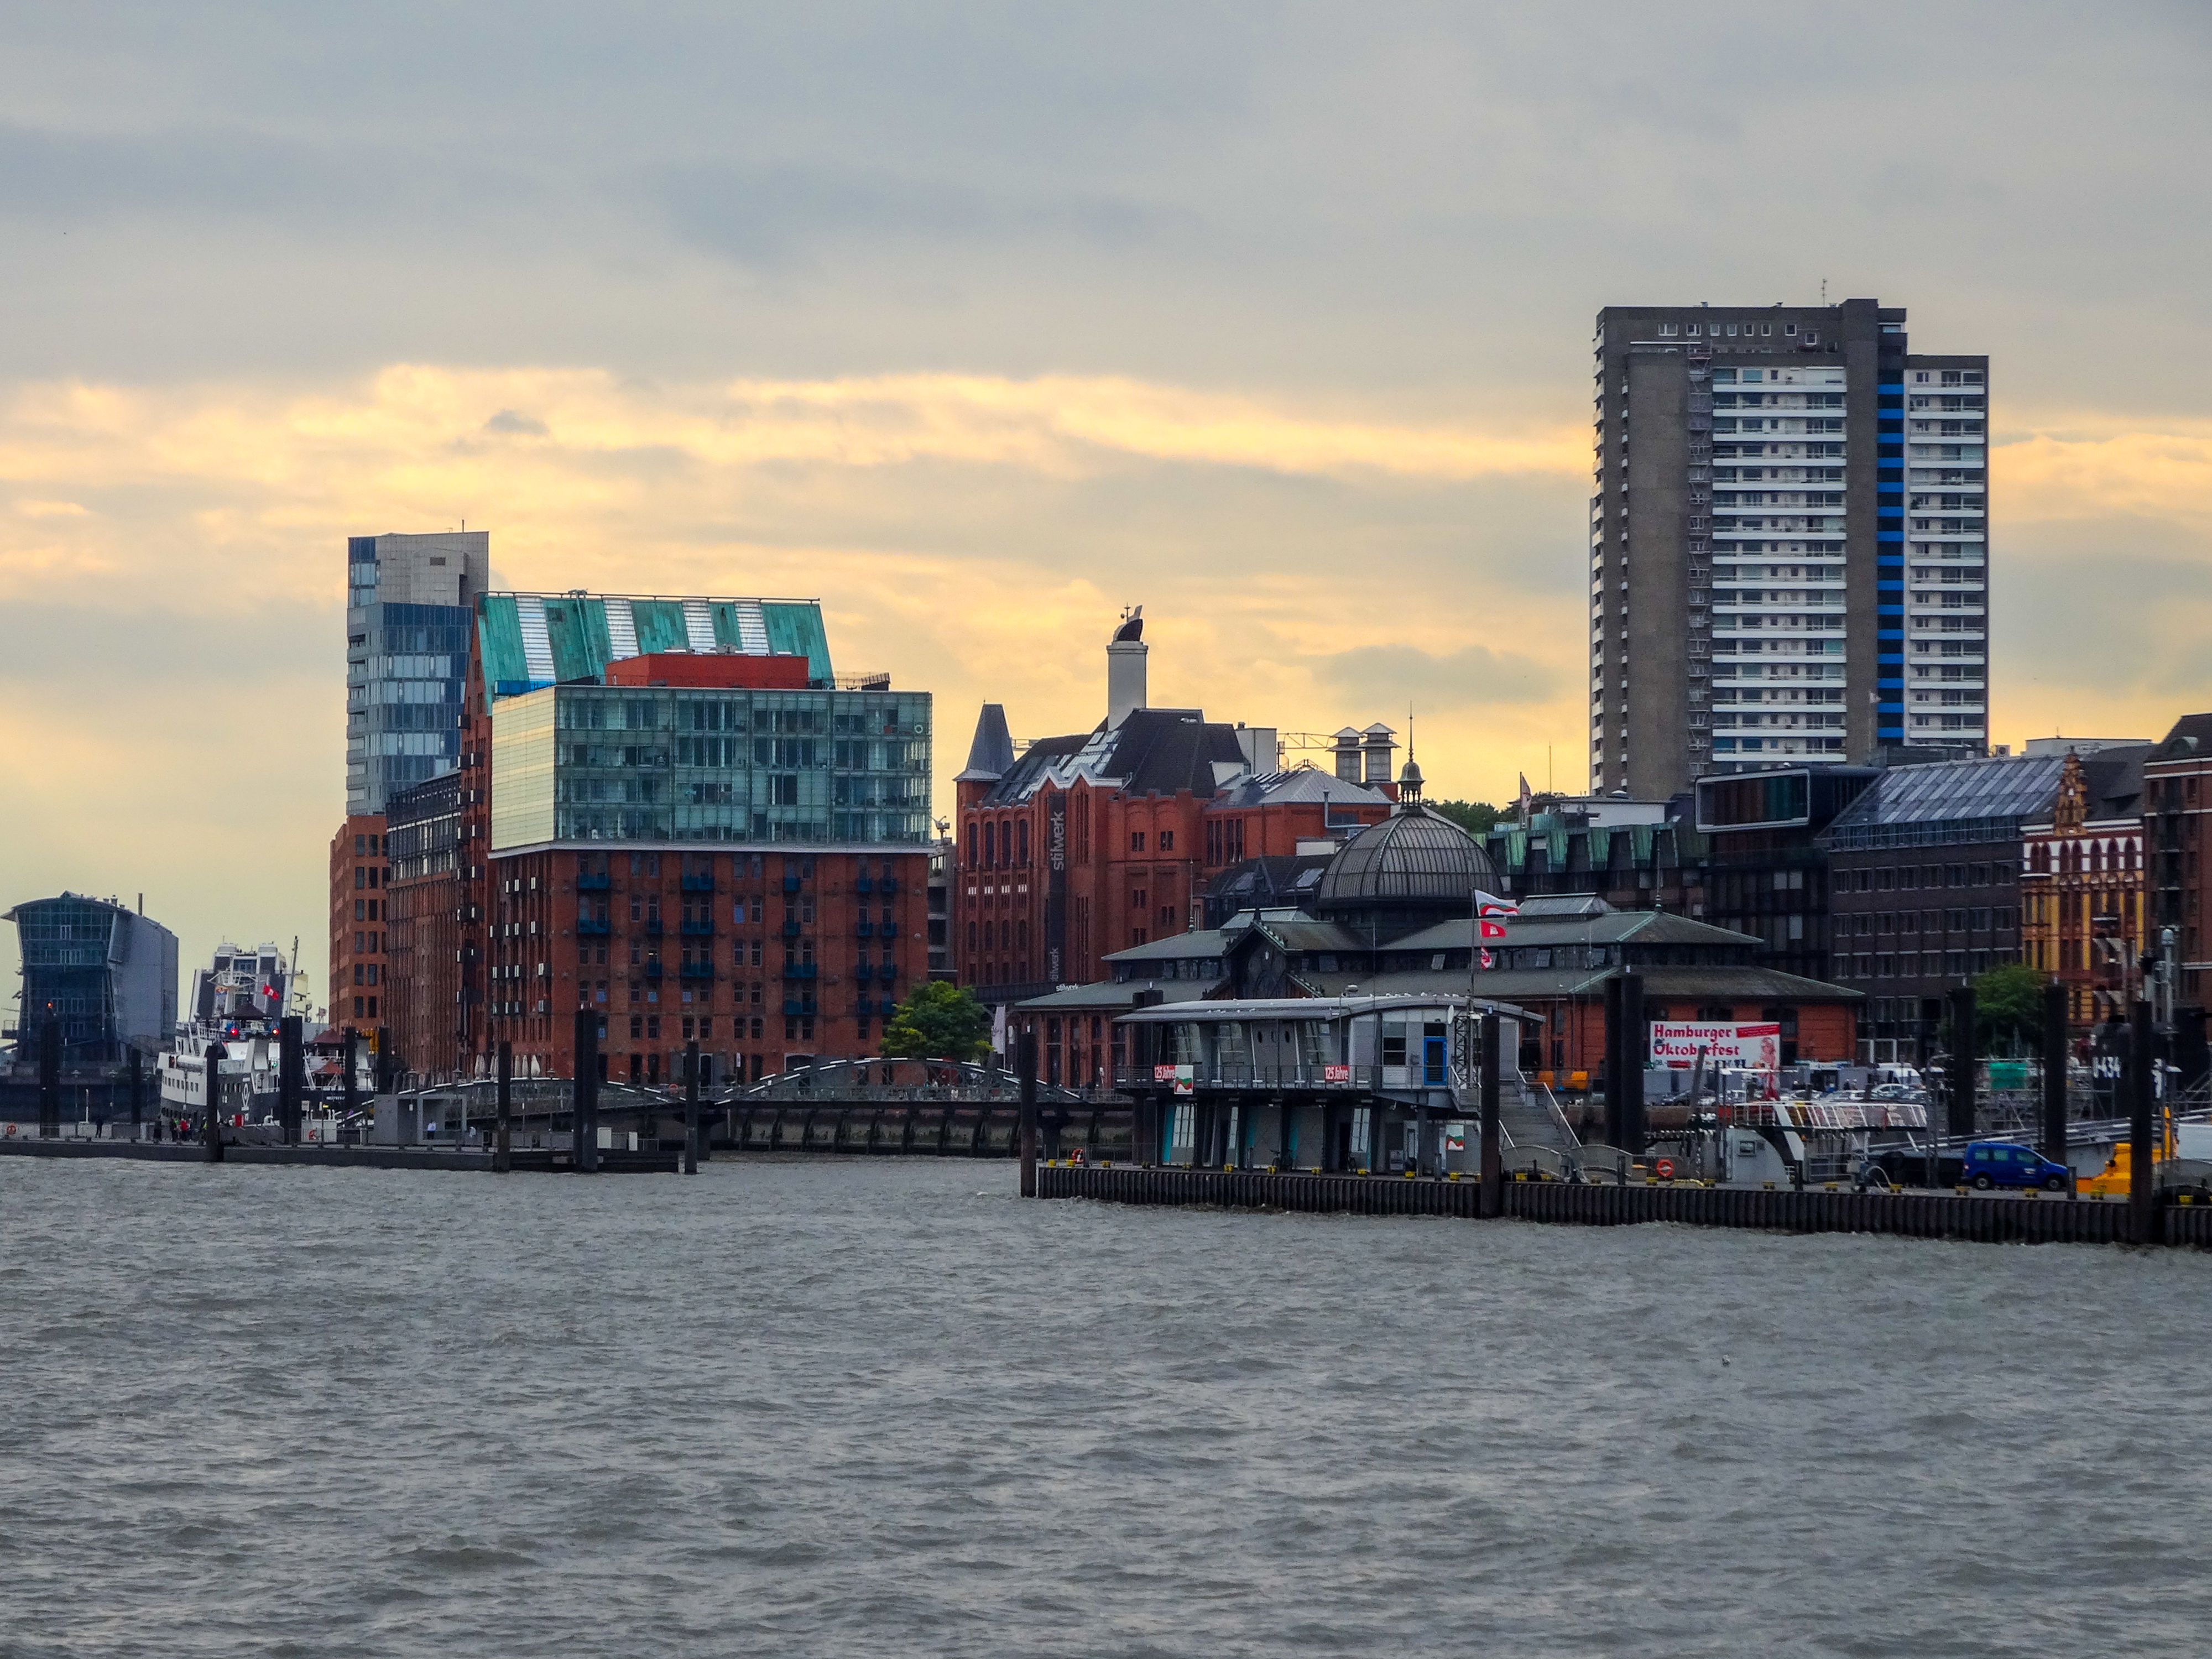
hamburg, germany, elbe, river, city, architecture, building, houses, st pauli, st pauli piers, st pauli landungsbruecken, piers, landungsbruecken, sankt pauli, cityscape, cloud, water, sky, skyscraper, plant, tower block, lake, condominium, neighbourhood, window, waterway, horizon, facade, tree, tower, commercial building, mixed use, metropolis, dusk, harbor, house, urban design, evening, landscape, water transportation, reflection, downtown, apartment, roof, channel, winter, ocean, skyline, cumulus, port, street, sunset, night, tourism, sea, vacation, canal, transport